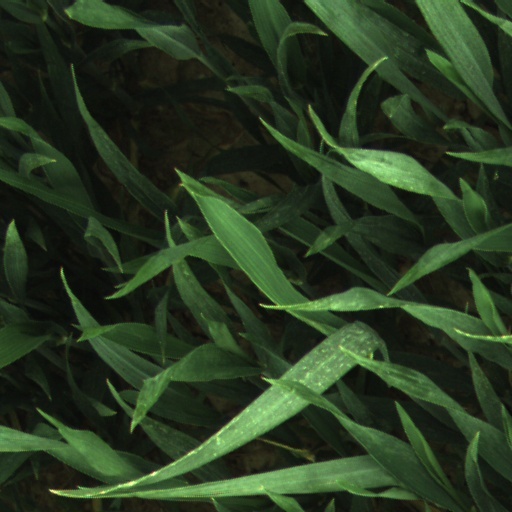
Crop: wheat